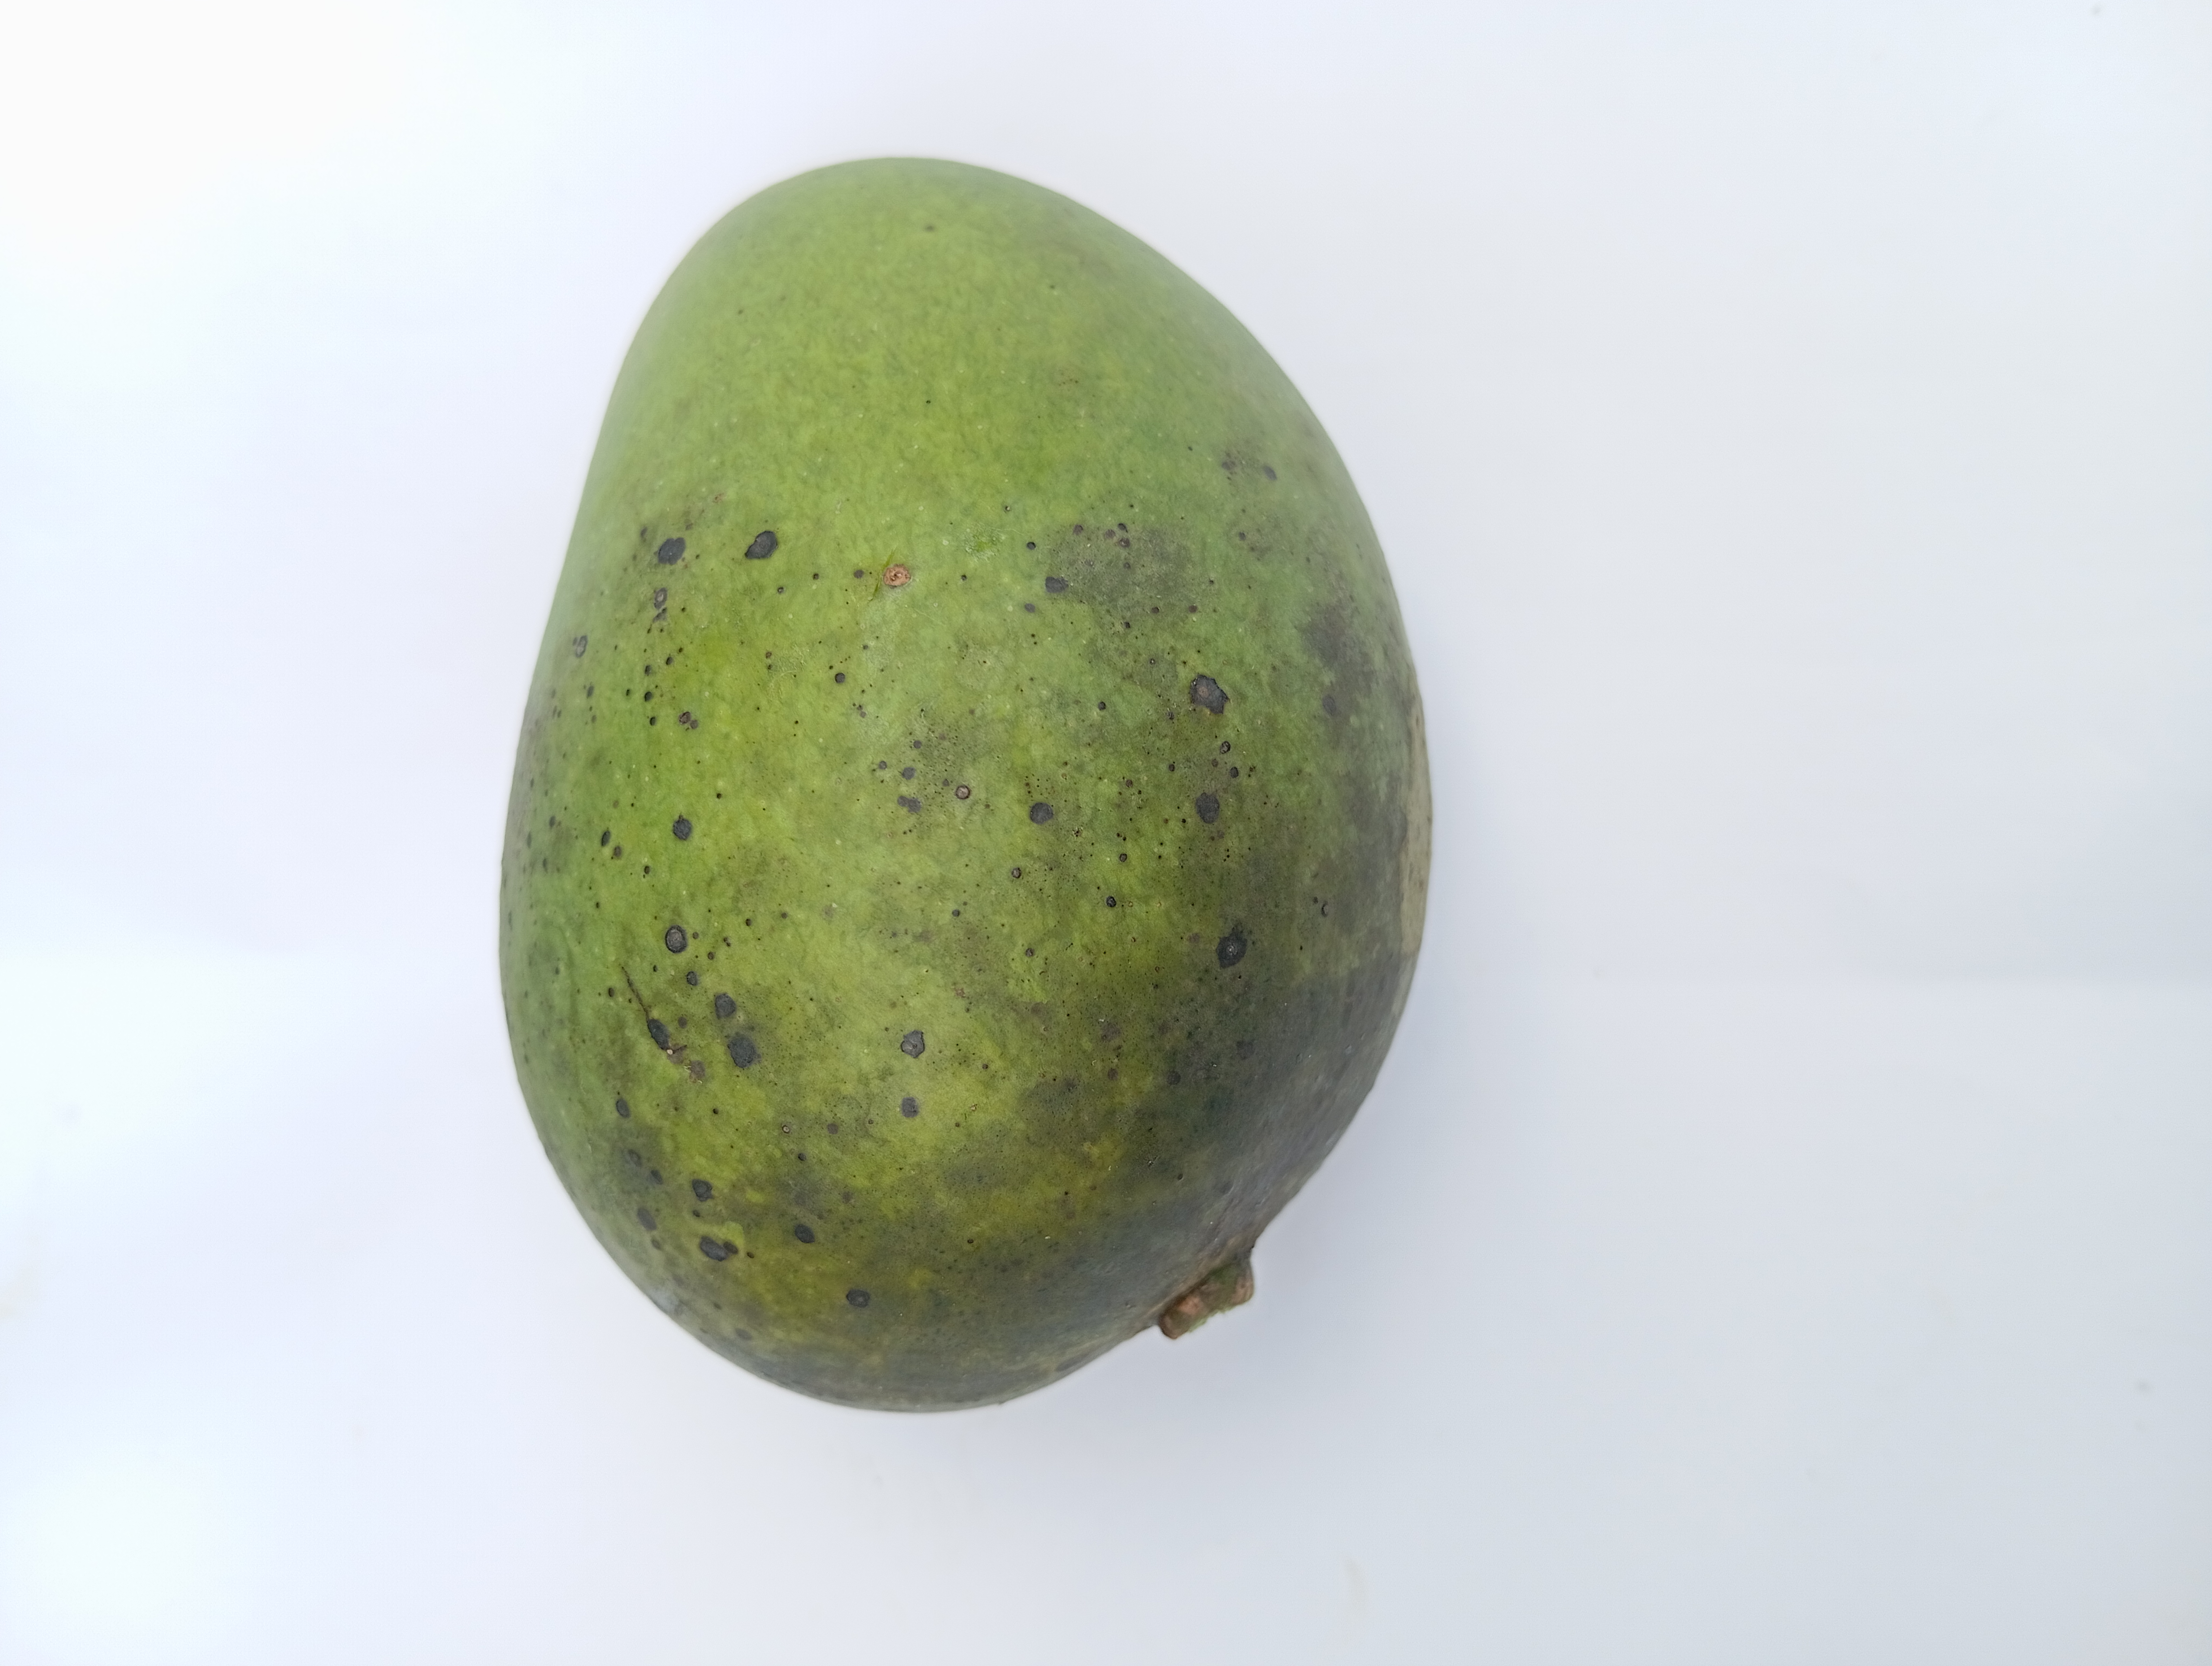
Mango variety: Harivanga